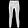
Label: Trouser